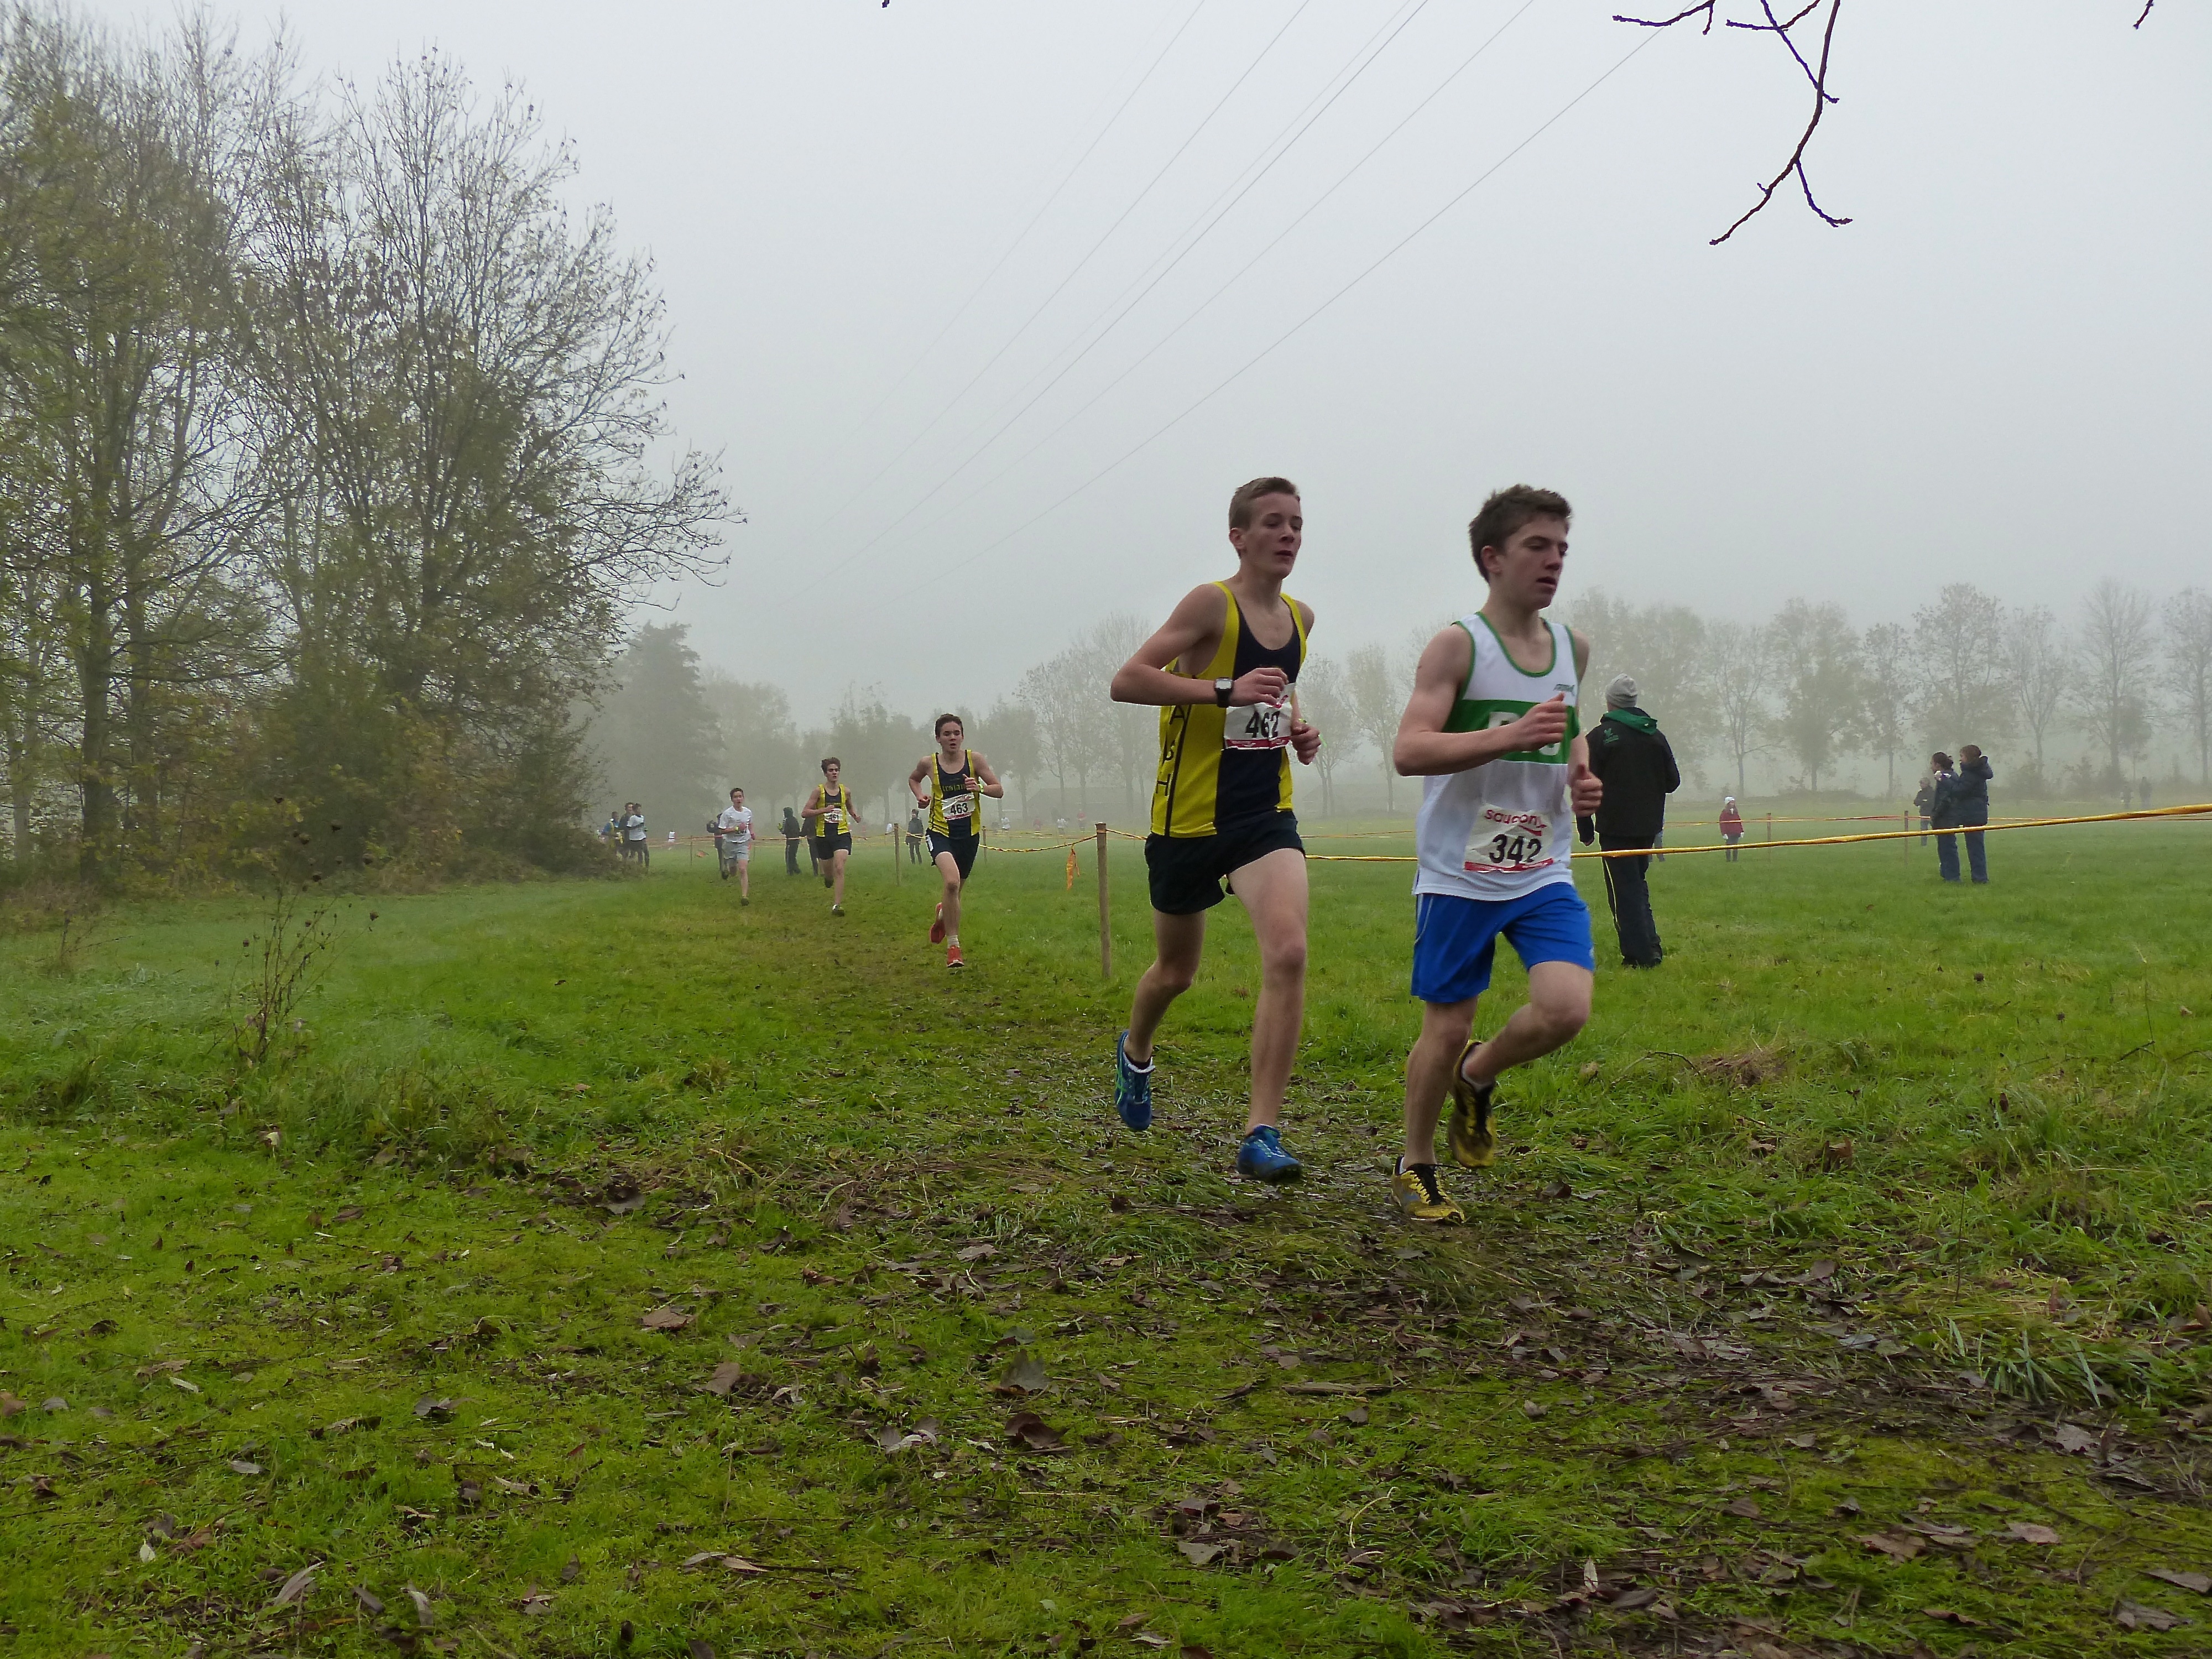
person, fog, mist, trail, sport, meadow, running, recreation, ash, crosscountry, belgium, race, competition, team, sports, championship, endurance, athletics, xc, antwerp, necis, physical exercise, outdoor recreation, human action, ultramarathon, duathlon, cross country running